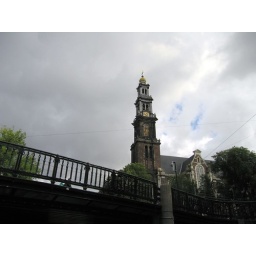
the tower by the anne frank house